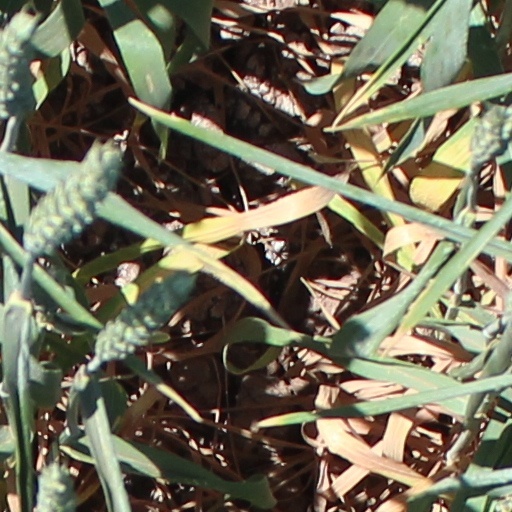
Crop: wheat